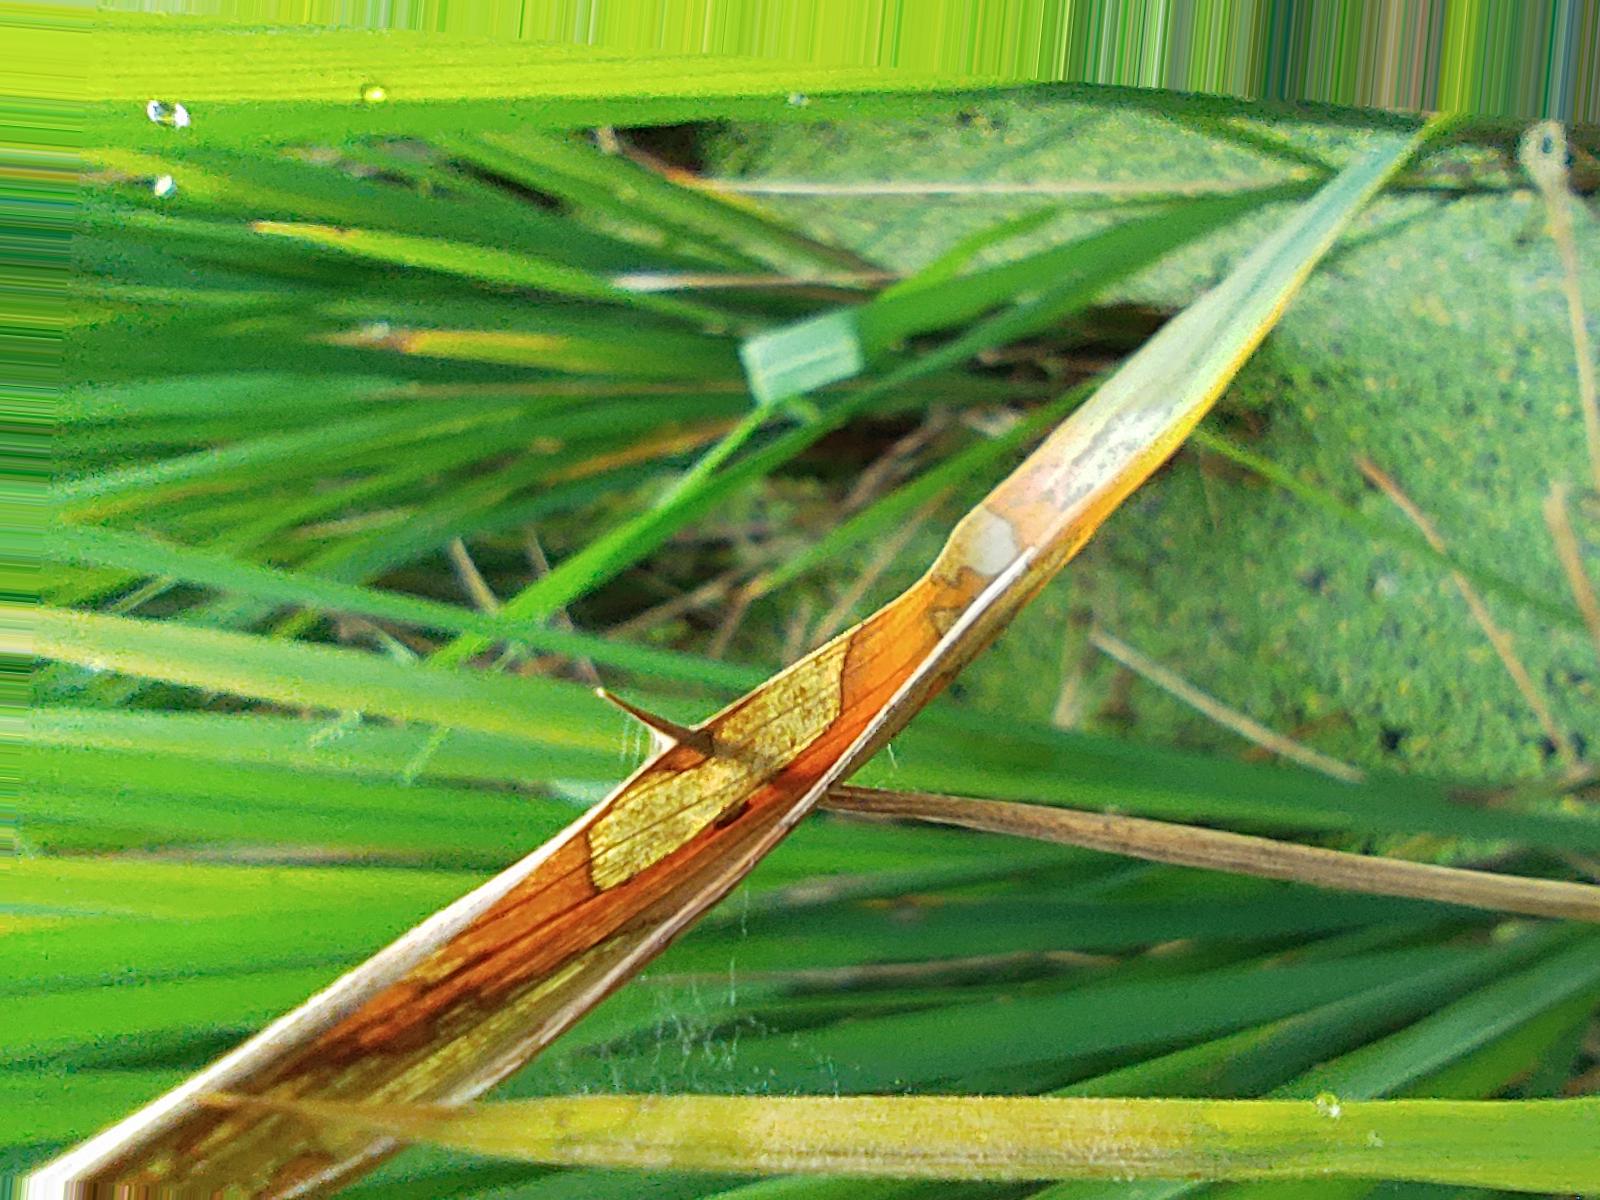
Nhãn: Bệnh Đốm Vằn ( Khô vằn ) ( Sheath Blight )